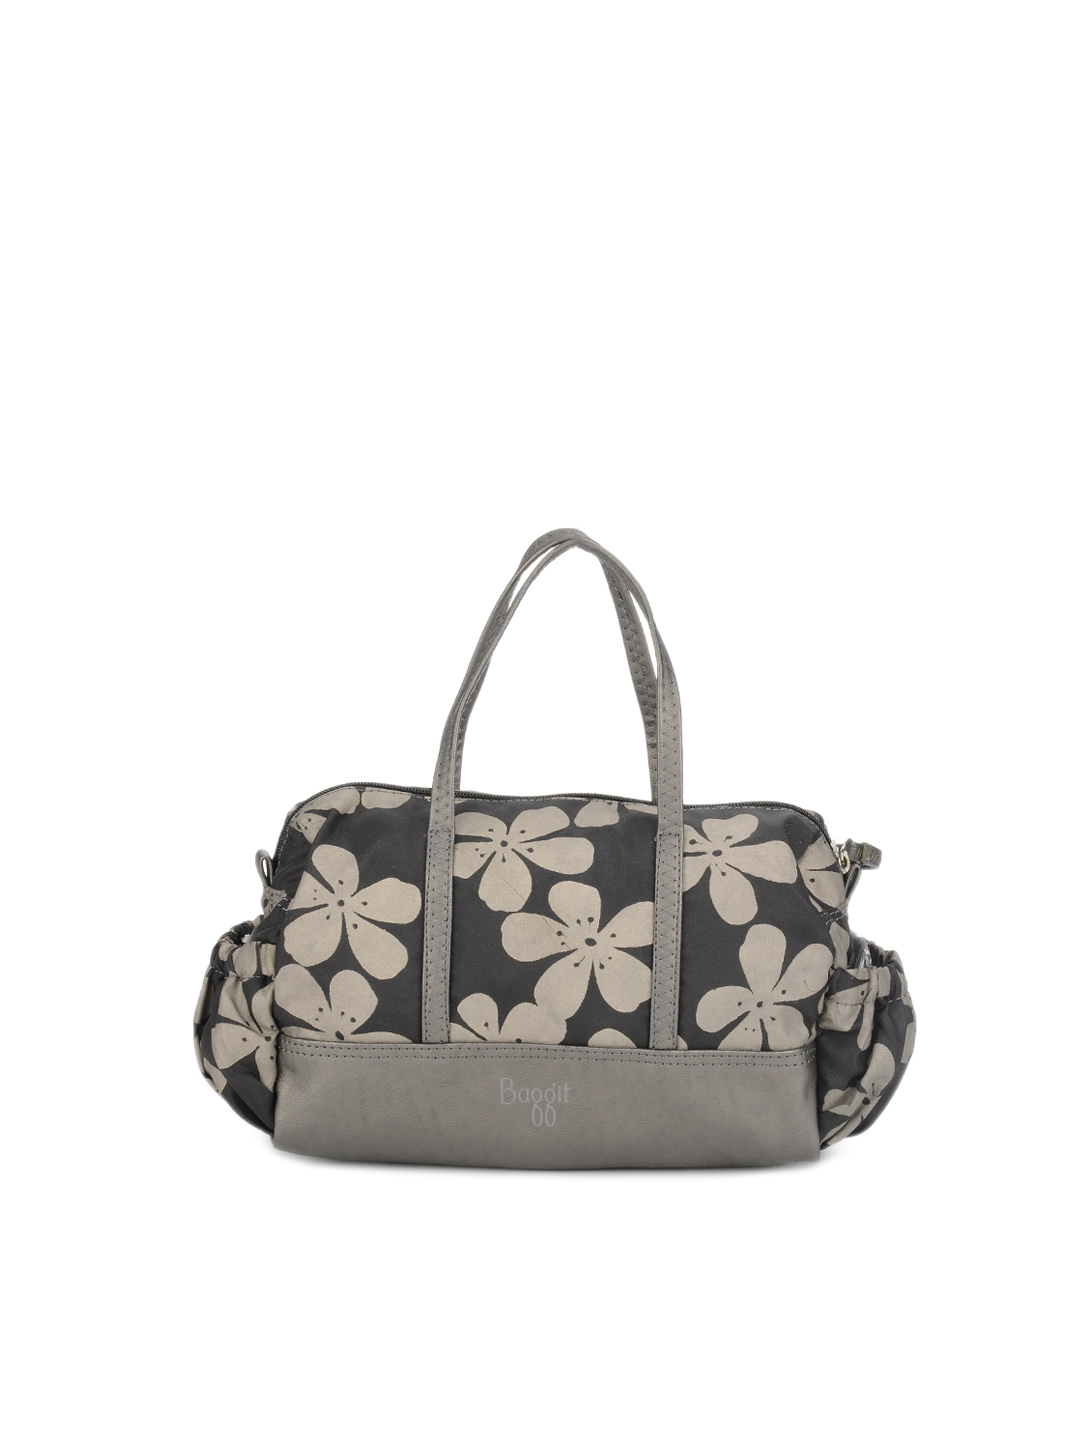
Baggit Women Black & Grey Small Handbag
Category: Accessories / Bags / Handbags
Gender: Women
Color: Black
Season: Summer 2012
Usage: Casual